Battle of Santiago de Cuba

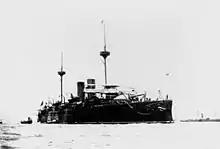
"Infanta Maria Teresa" at São Vicente

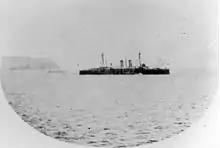
"Almirante Oquendo" at São Vicente in the latter half of April 1898.

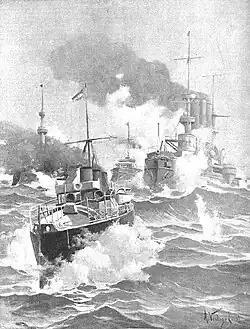
"Furor" chased by "Iowa", "Indiana" and "New York"

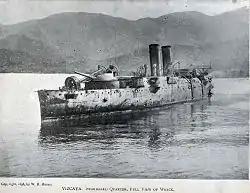
The wreck of "Vizcaya" after the Battle of Santiago de Cuba.

The Spanish column made its way around Cay Smith (Cayo Granma) at around 9:31 a.m. on July 3 and left the channel about five minutes later. In the lead was Cervera's flagship "Infanta Maria Teresa", followed by "Vizcaya", "Cristóbal Colón", "Almirante Oquendo", travelling at around and apart, followed by the torpedo-boat destroyers "Plutón" and "Furor", respectively. They then formed three echelons, the destroyers heading eastward, followed by "Cristóbal Colón" and "Almirante Oquendo", and "Infanta Maria Teresa" and "Vizcaya" made for "Brooklyn".